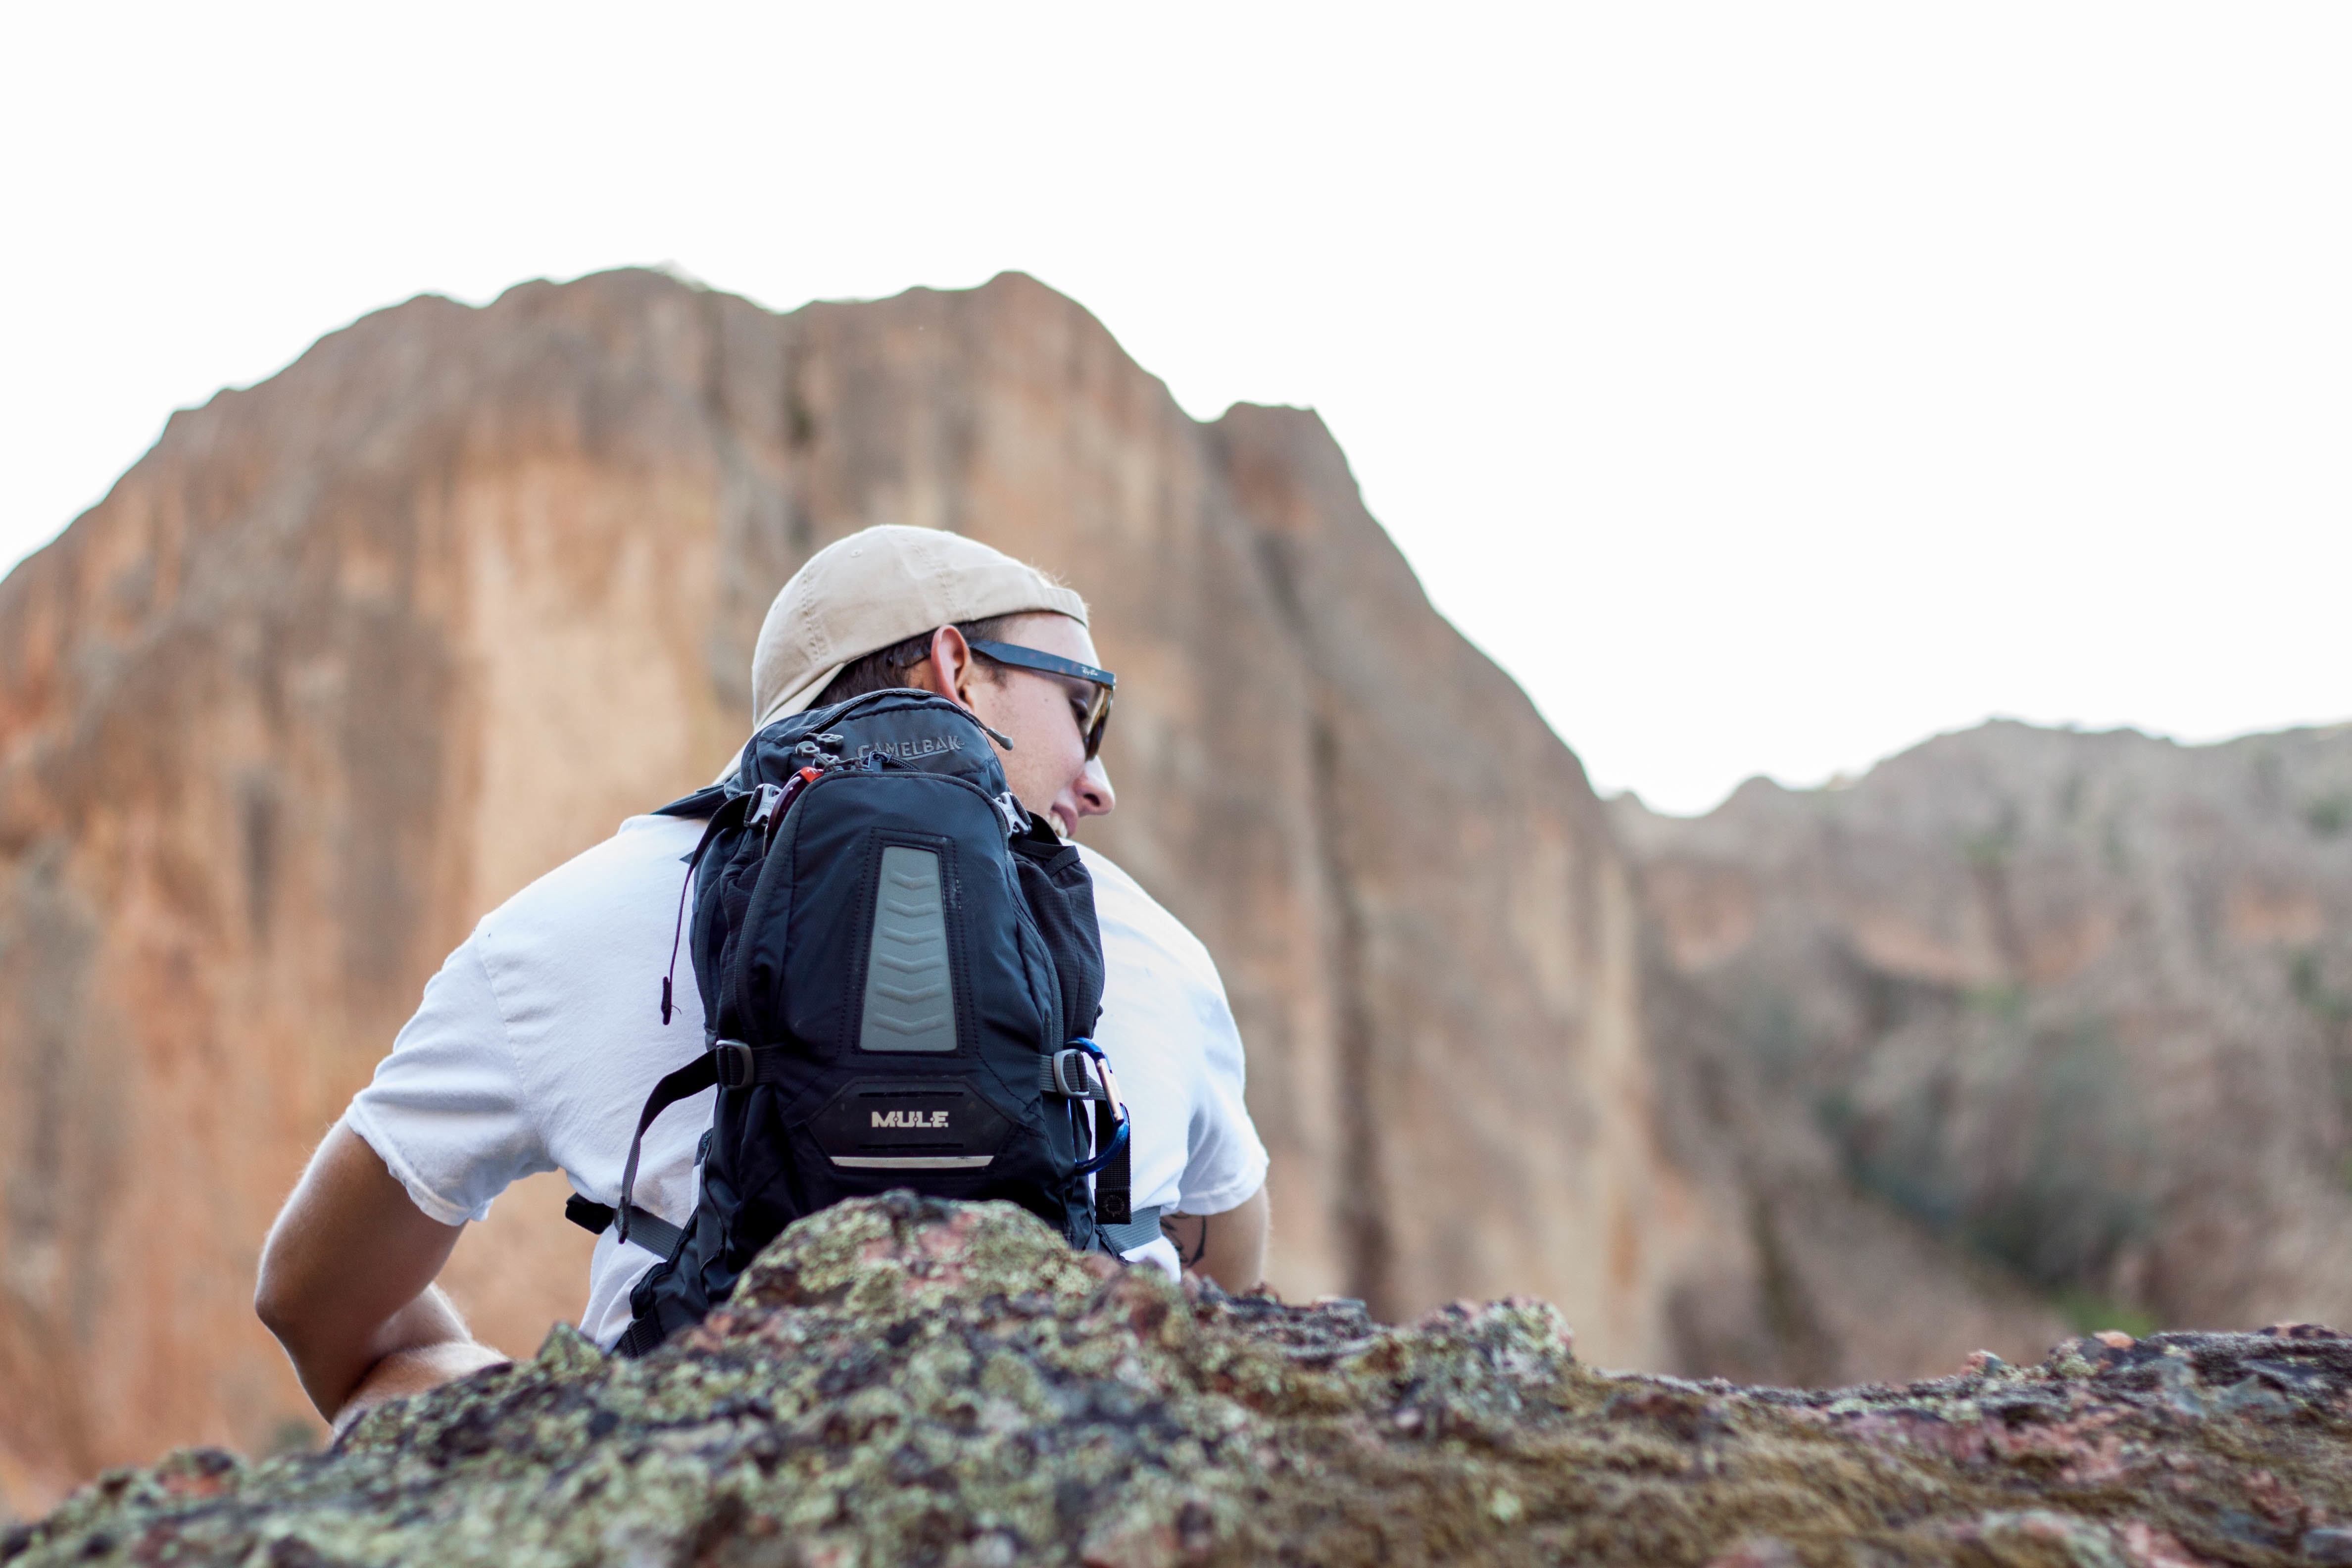
walking, mountain, hiking, adventure, extreme sport, ridge, mountaineering, geology, outdoor recreation